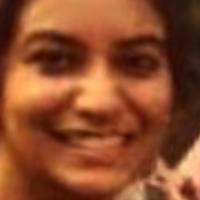
Age group: age 31-40